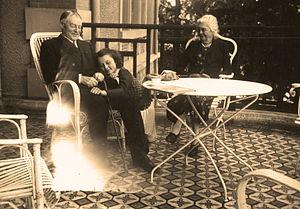
Robert Peugeot, né le 21 juillet 1873 et mort le 7 juillet 1945, est un industriel français. C'est lui qui a donné l'immense impulsion au constructeur automobile Peugeot.
Christiane Peugeot, née à Mulhouse le 6 décembre 1927, est un écrivain et peintre français ; elle s'est par la suite également spécialisée dans les collages.